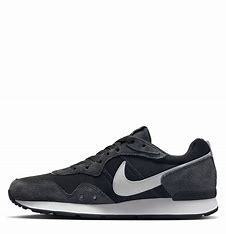
Brand: Nike
Model: Venture Runner